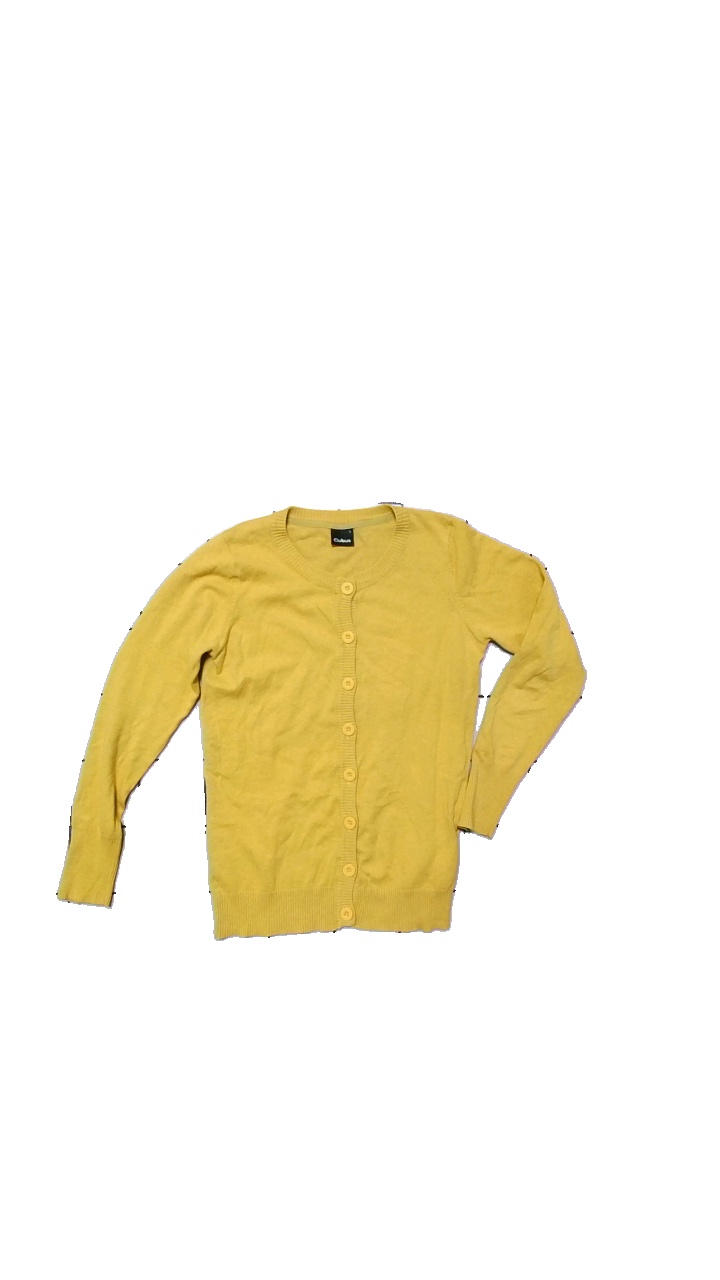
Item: Cardigan (Ladies)
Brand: Cubus
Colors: Yellow
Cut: Regular
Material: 82% Bomull,2%Elastan
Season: Autumn
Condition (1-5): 2
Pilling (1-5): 2
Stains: Minor
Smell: Minor
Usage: Export
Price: <50